Louis-Lucien Klotz

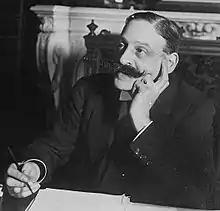
Louis-Lucien Klotz.

Louis-Lucien Klotz (11 January 1868 – 15 June 1930) was a French journalist and politician. He was the French Minister of Finance during World War I.